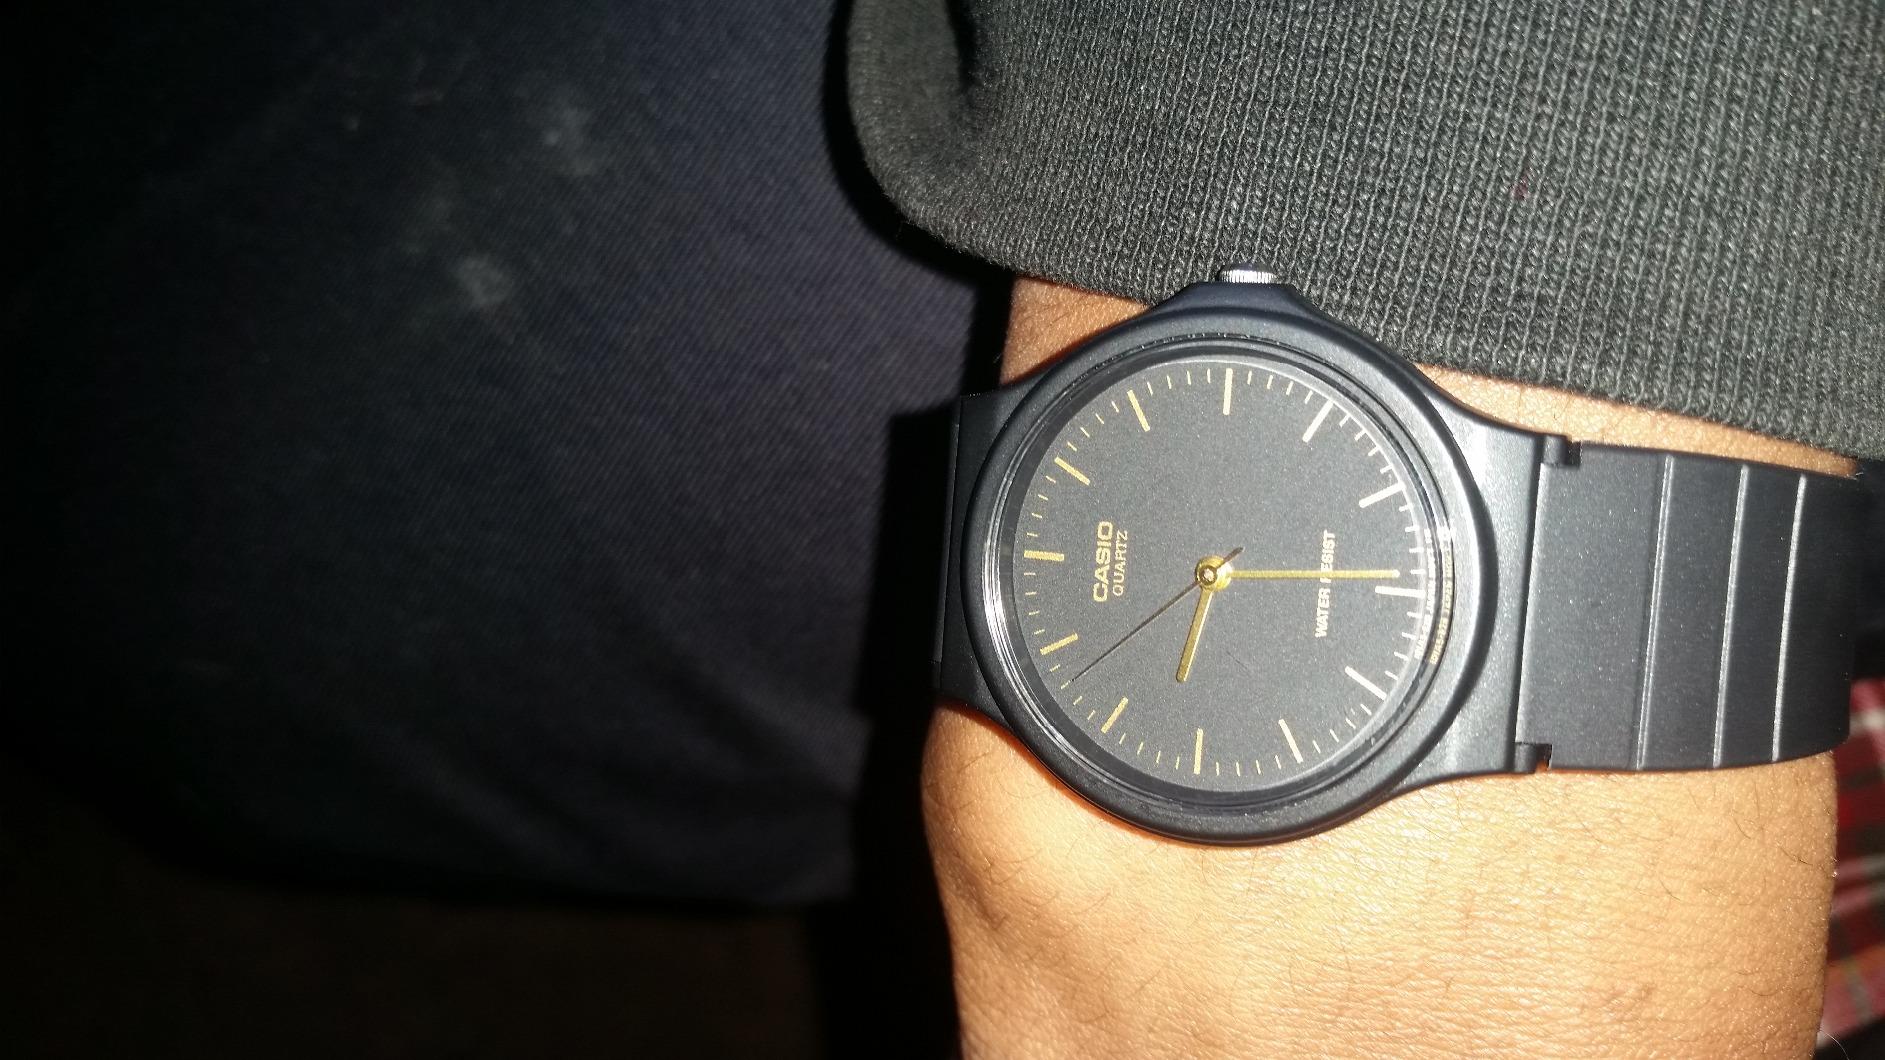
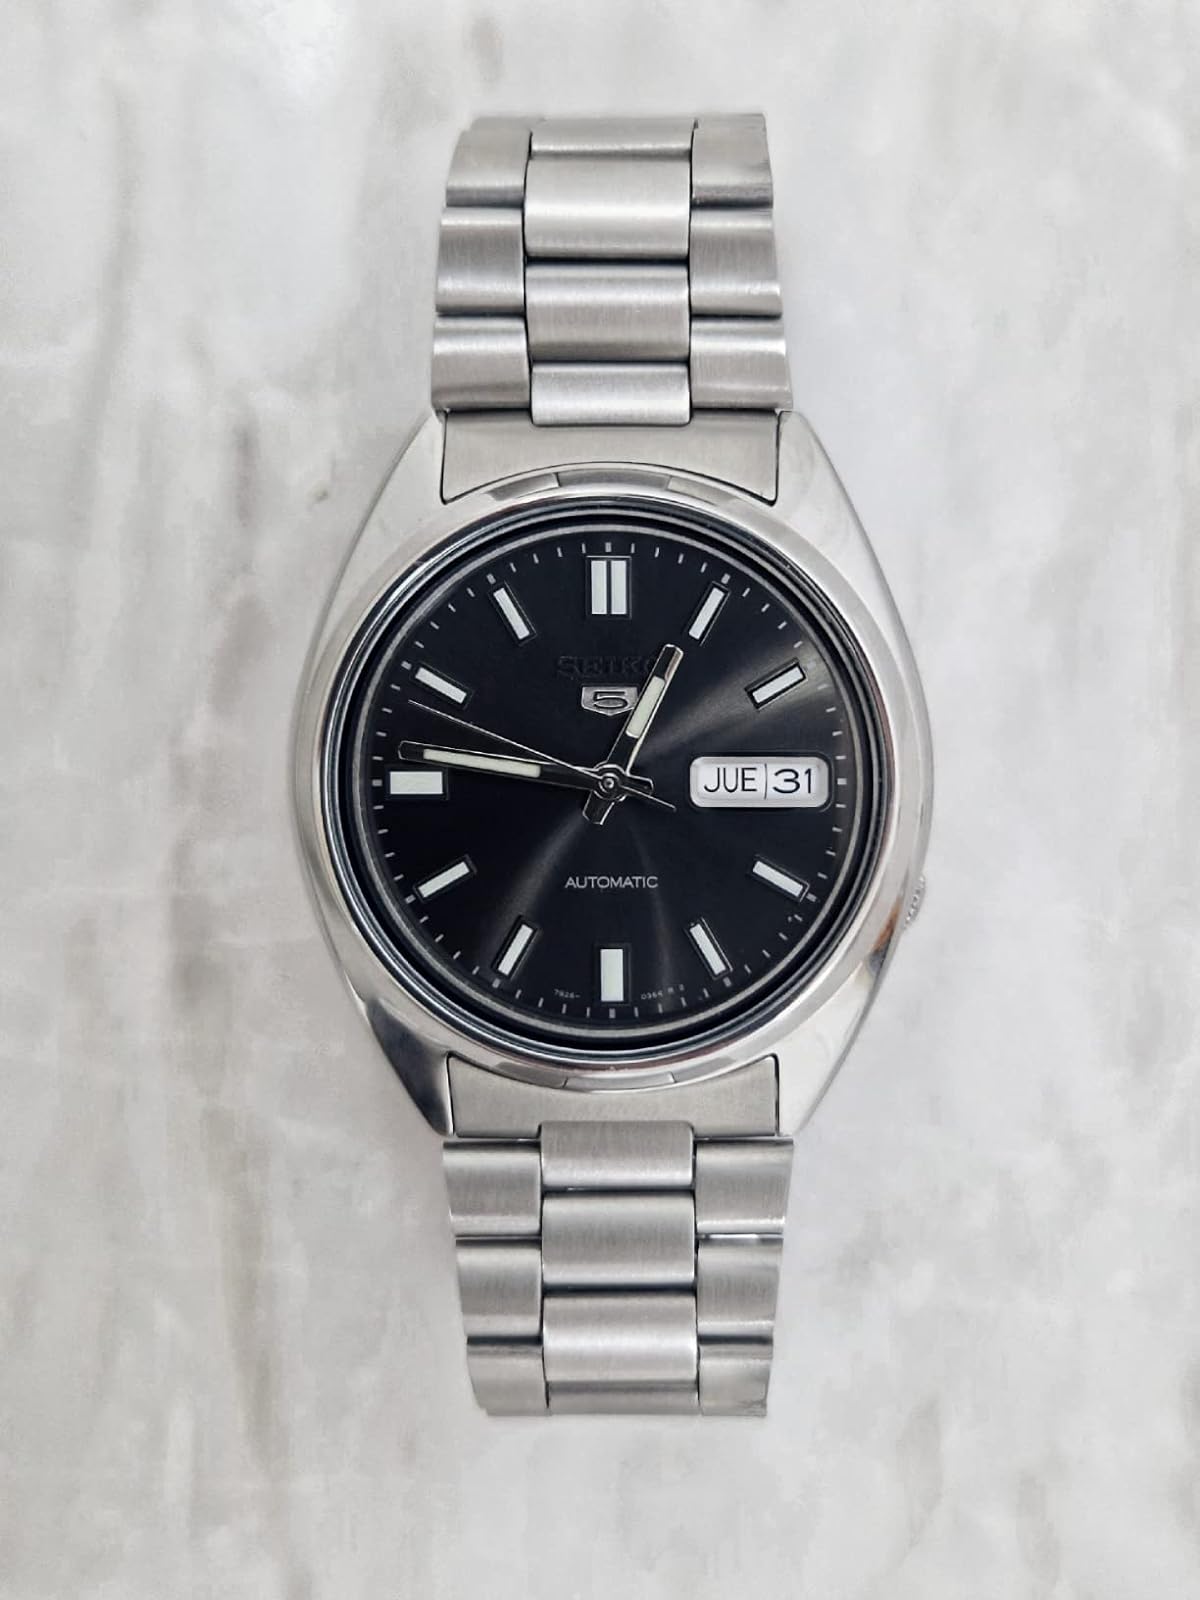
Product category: accessories_watch
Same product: no